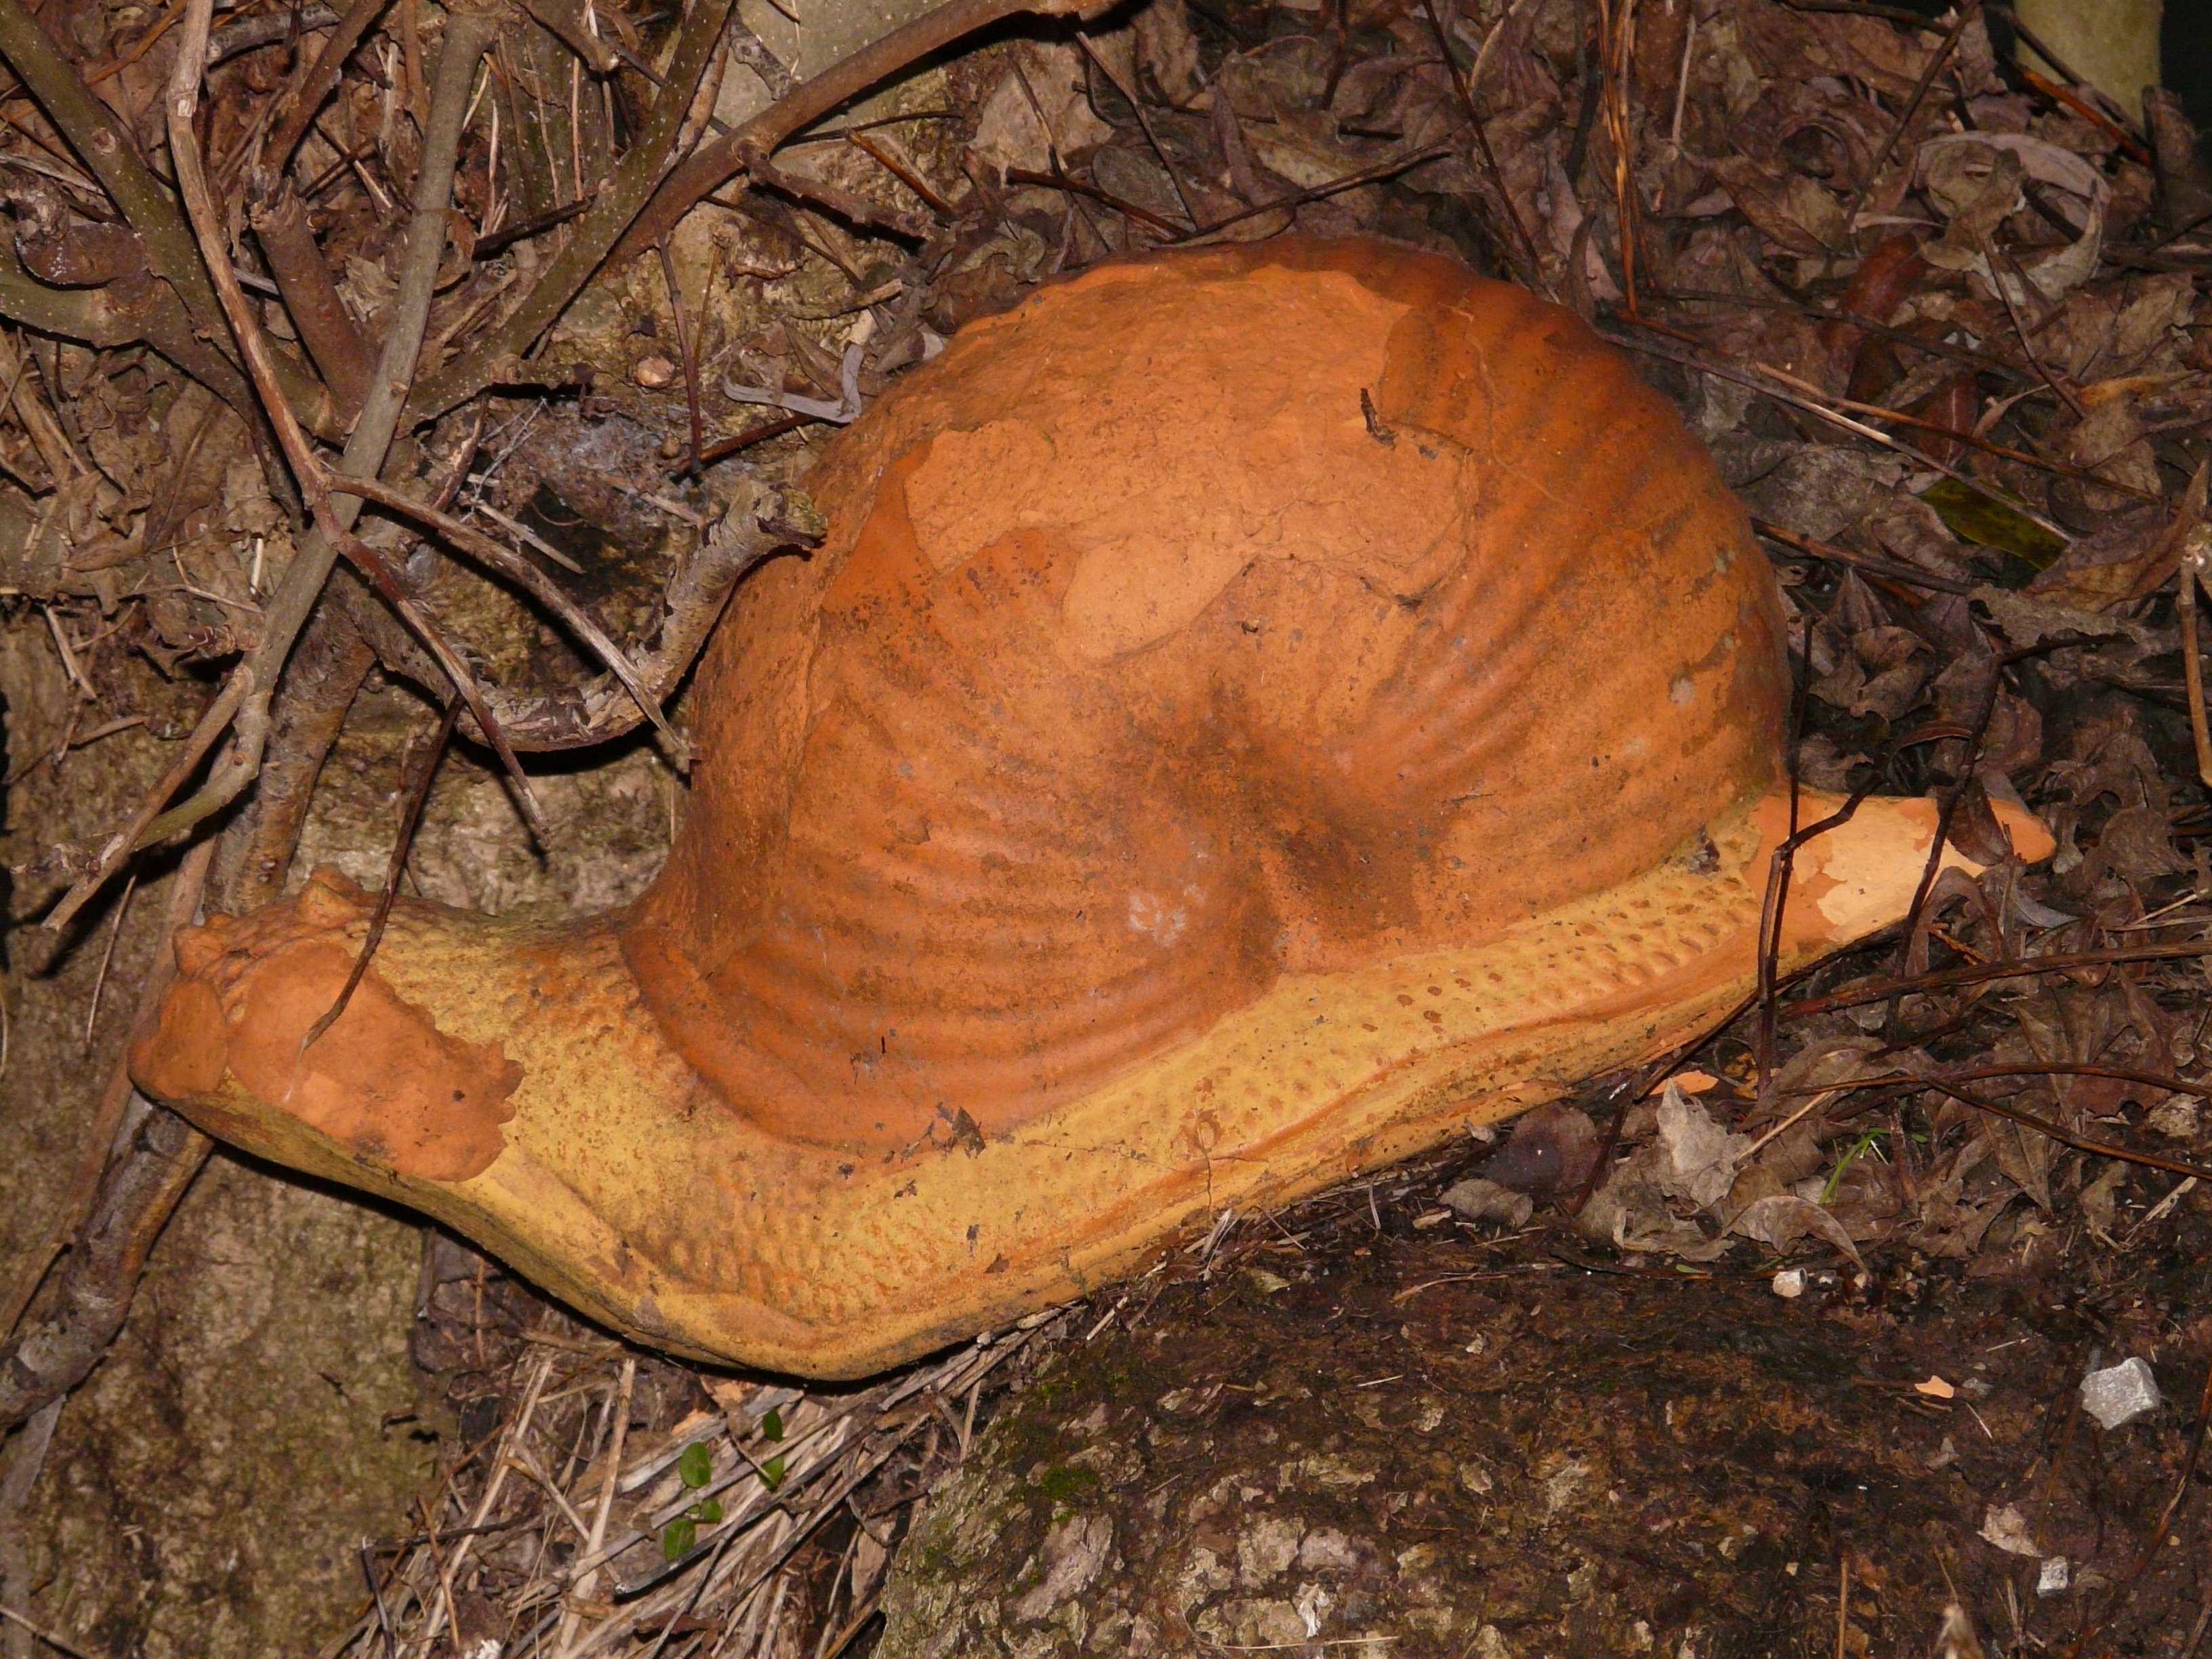
tree, wood, trunk, decoration, mushroom, garden, fungus, snail, earth, figure, woodland, hidden, bolete, auriculariales, clay figure, oyster mushroom, edible mushroom, medicinal mushroom, agaricomycetes, agaricaceae, penny bun, auriculariaceae, lingzhi mushroom